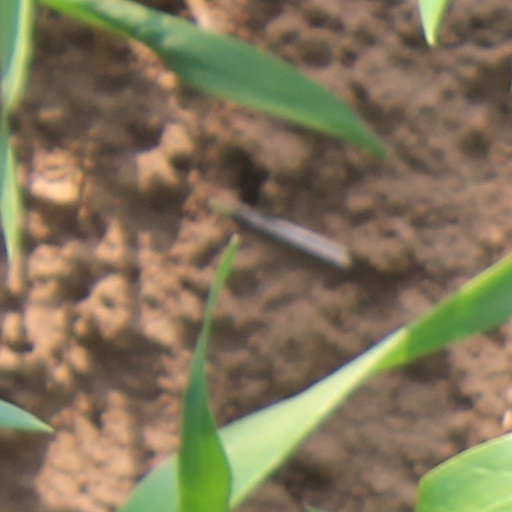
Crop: wheat